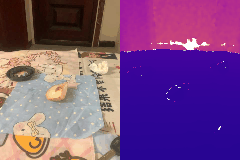
Label: peach